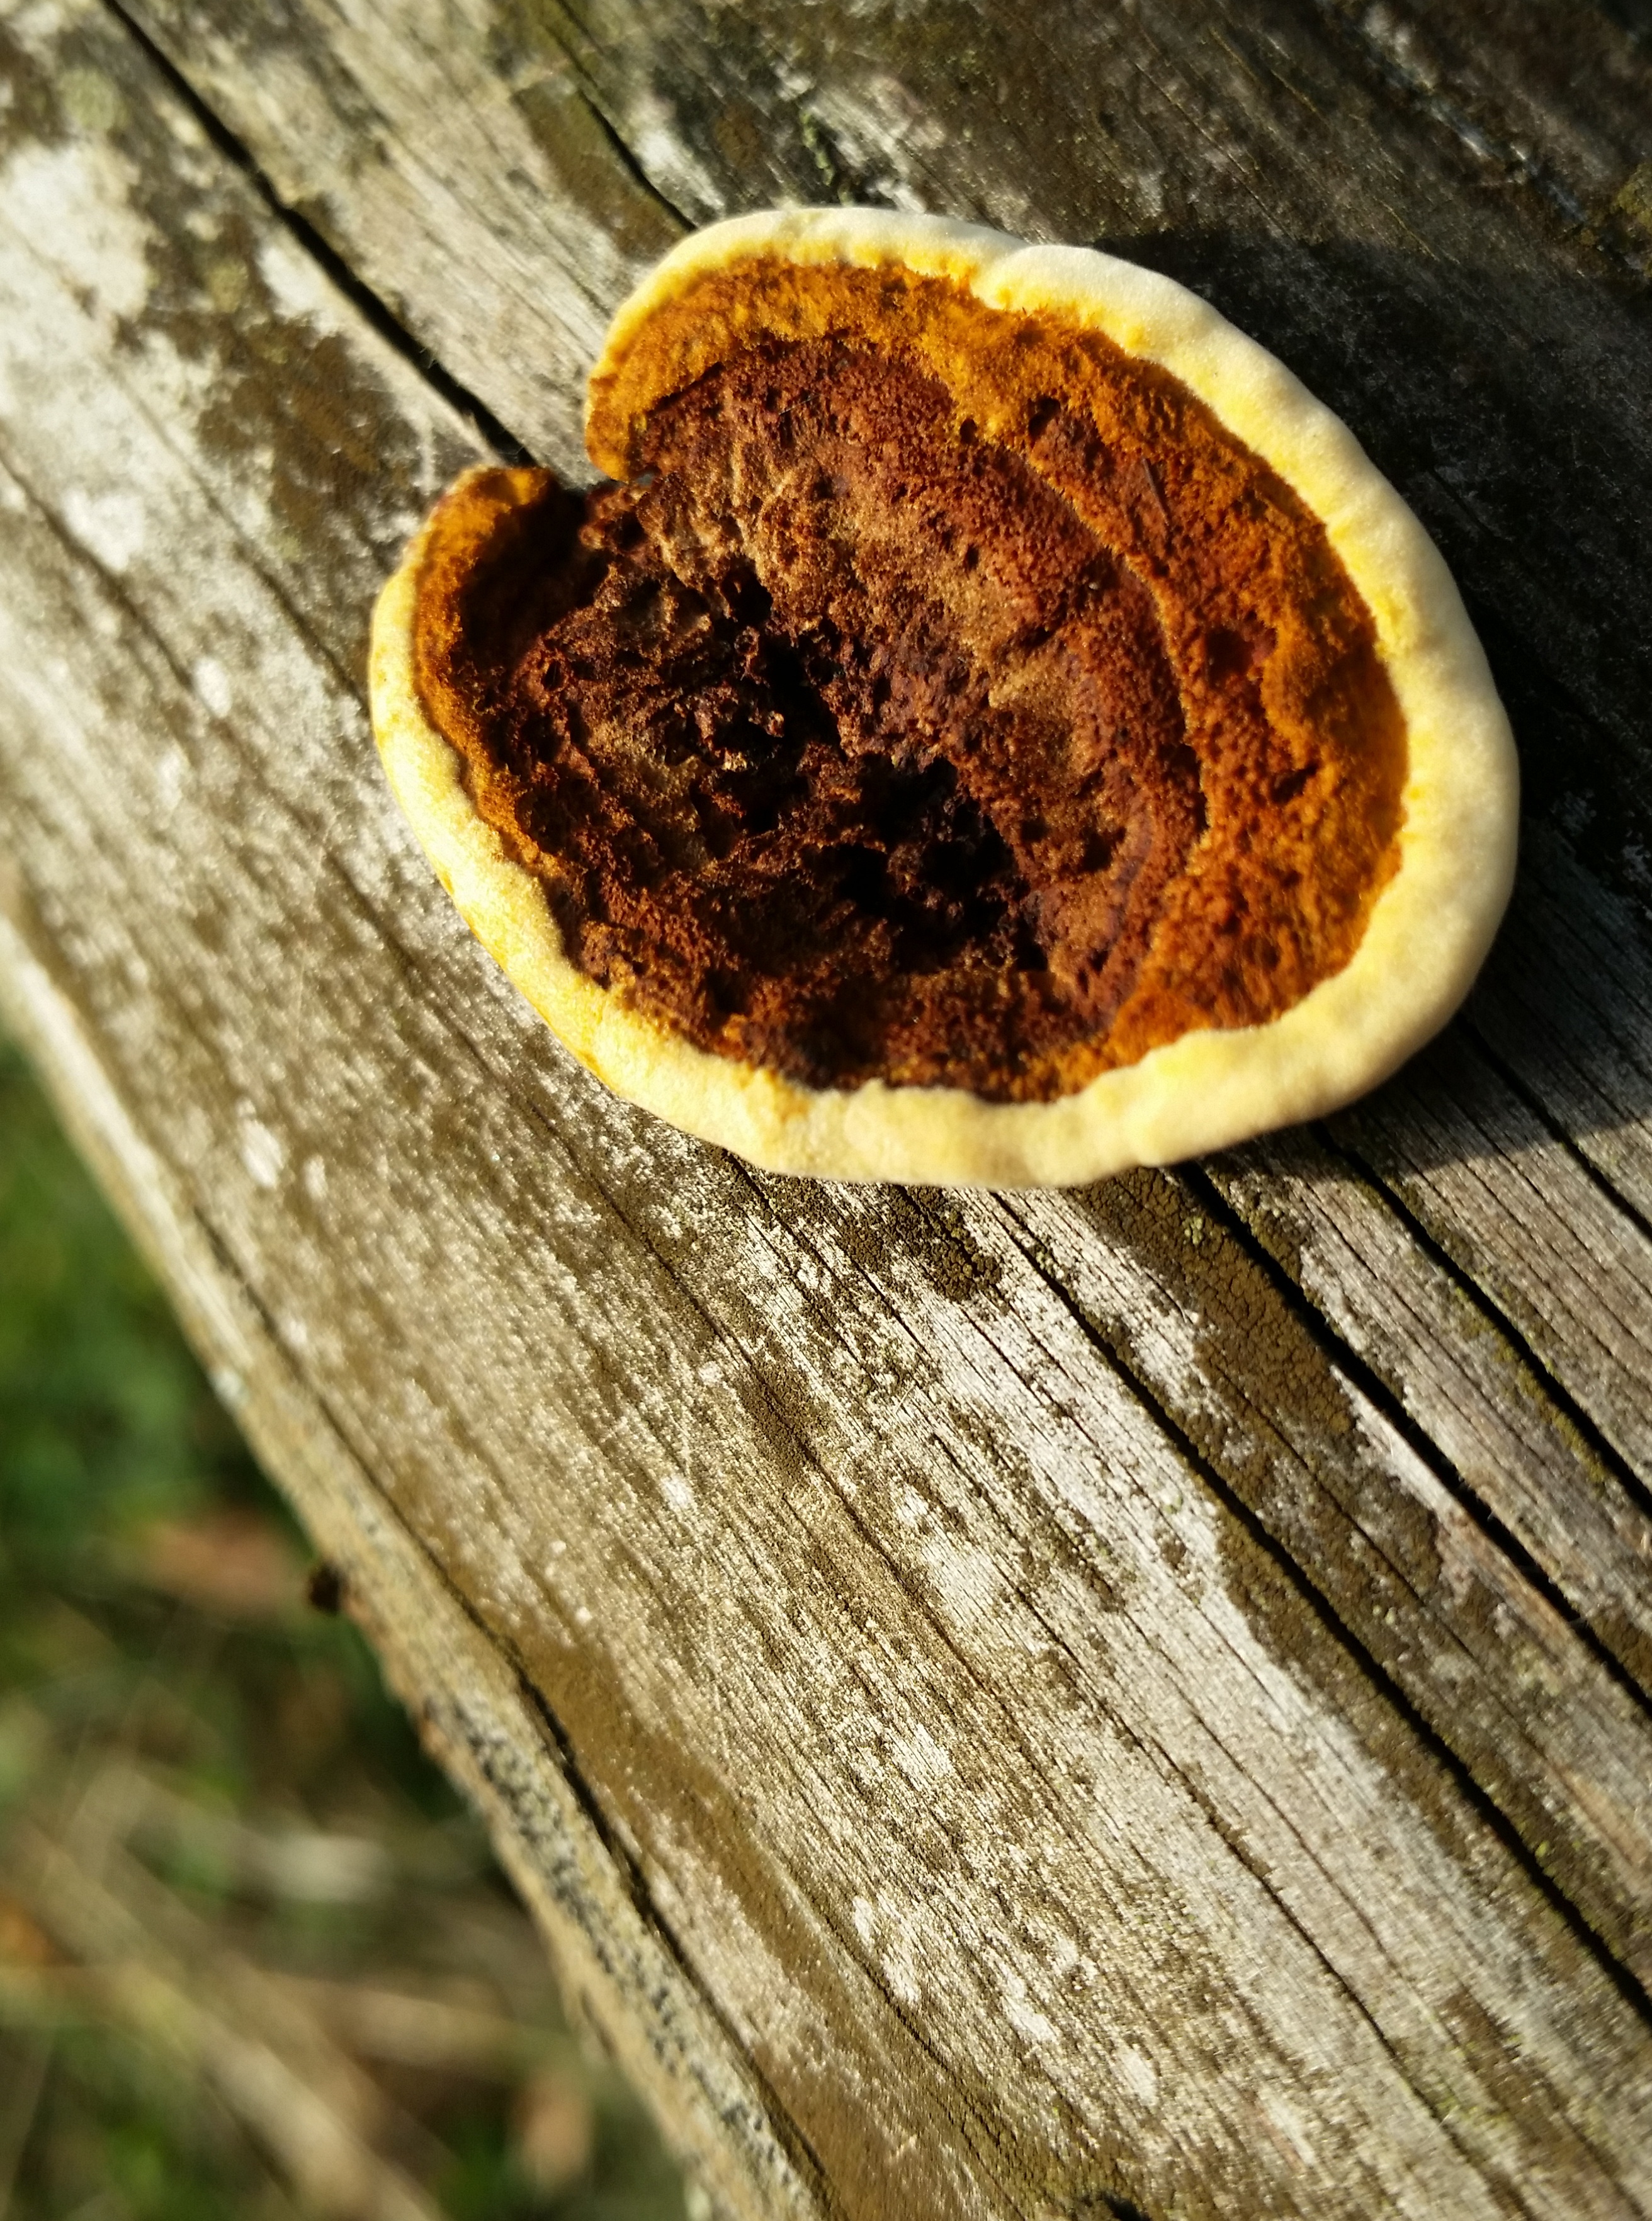
nature, forest, plant, wood, leaf, flower, food, produce, autumn, soil, mushroom, close up, toxic, macro photography, flowering plant, land plant